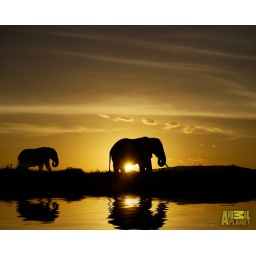
Mother and baby elephant walking by a lake at sunrise